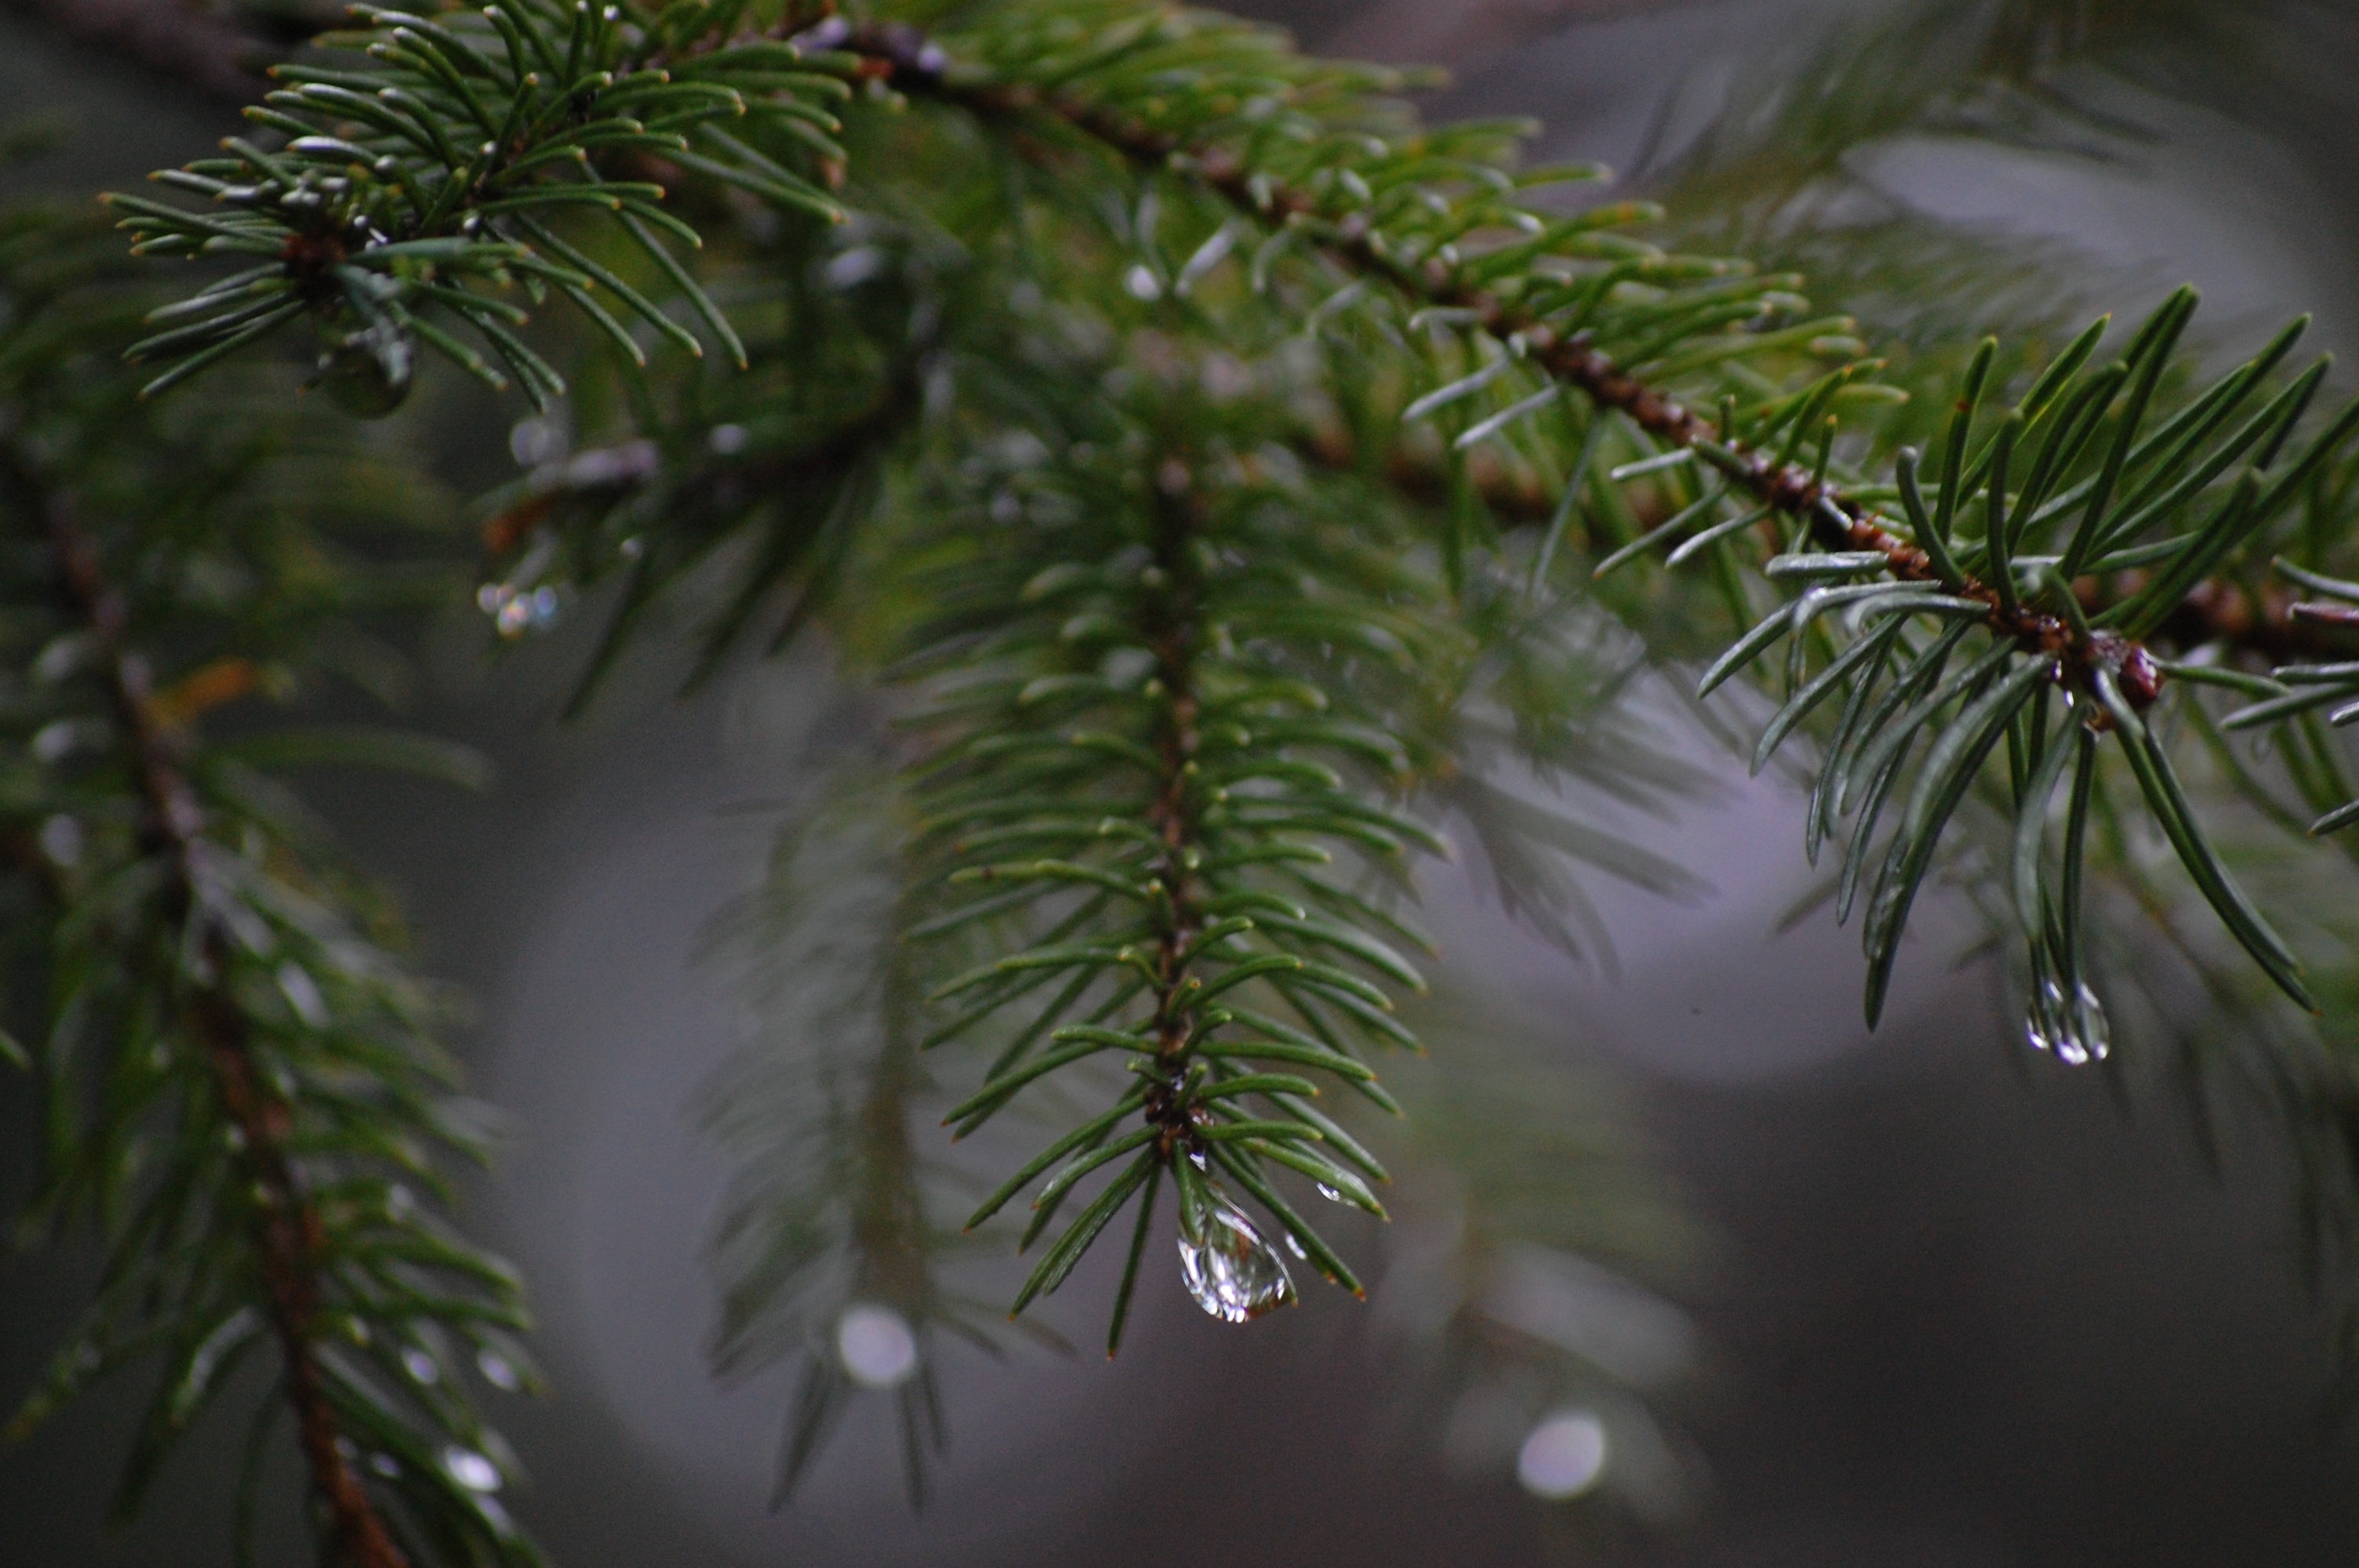
tree, branch, needle, plant, fog, rain, leaf, flower, green, evergreen, botany, fir, flora, christmas tree, twig, conifer, christmas decoration, spruce, drop of water, pine family, spinet, plant stem, woody plant, land plant, arecales